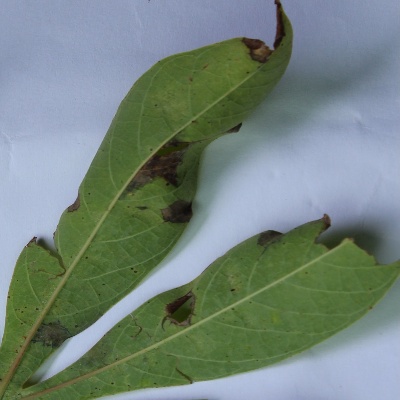
Crop: Cassava
Condition: brown spot